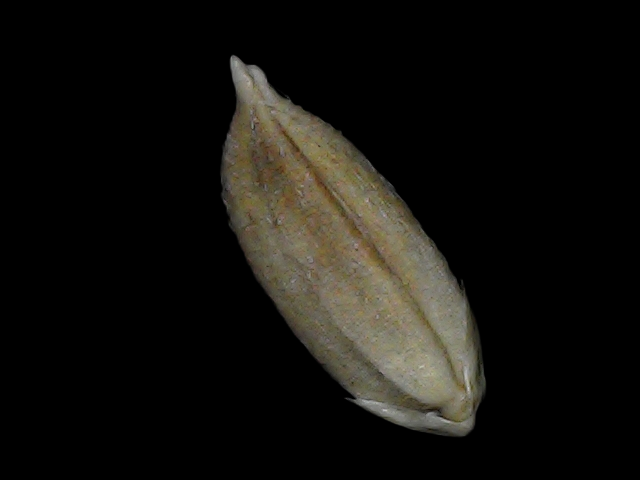
Rice variety: Bd34